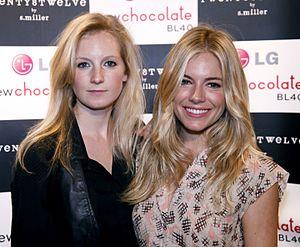
Sienna Miller [siˈɛnə ˈmɪlɚ], née le 28 décembre 1981 à New York, est une actrice, styliste et mannequin américano-britannique.